Veerateeswarar Temple, Korukkai

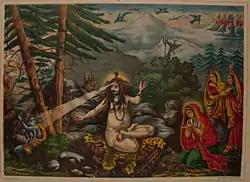
Legend of Shiva turning Kamadeva into ashes for disturbing his sacrifice

As per Hindu legend, Kamadeva, the cupid, was married to Ratī. One of the principal myths regarding Kama is that of his incineration by Shiva, the Kama Dahana. It occurs in its most developed form in the Matsya Purana (verses 227–255) but is also repeated with variants in the Shaiva Purana and